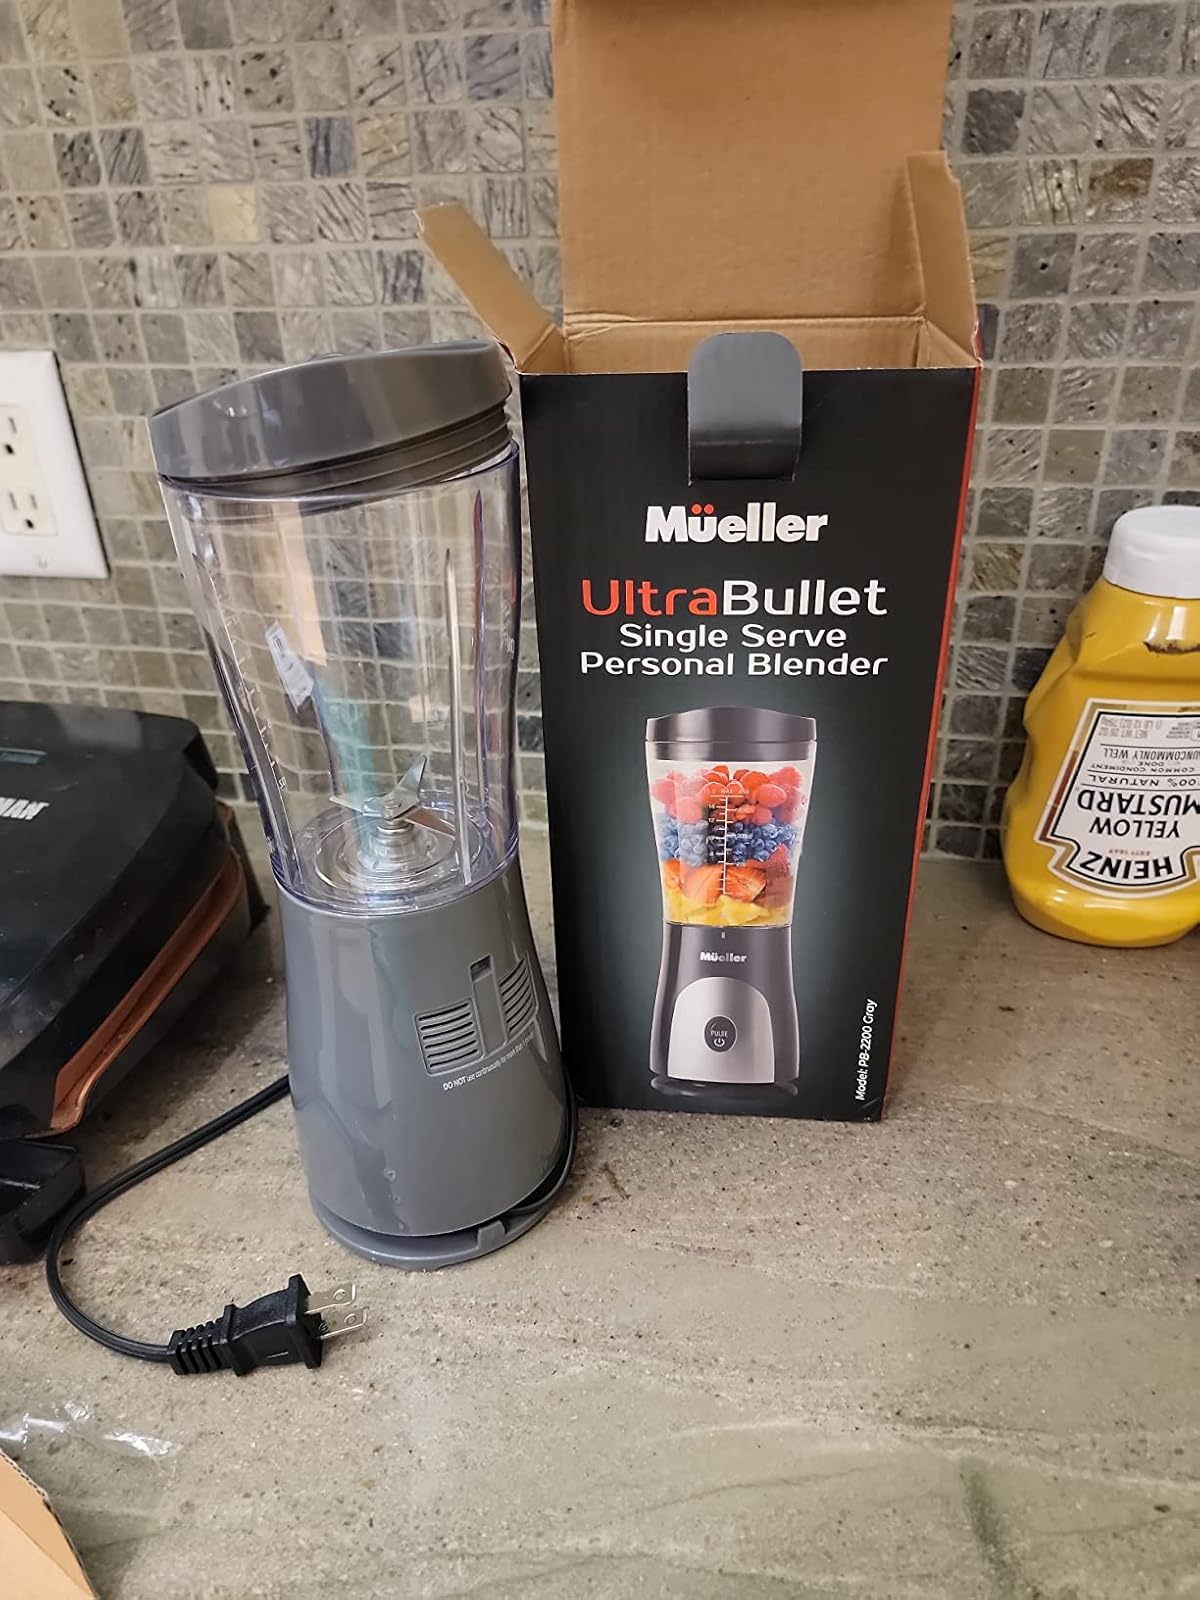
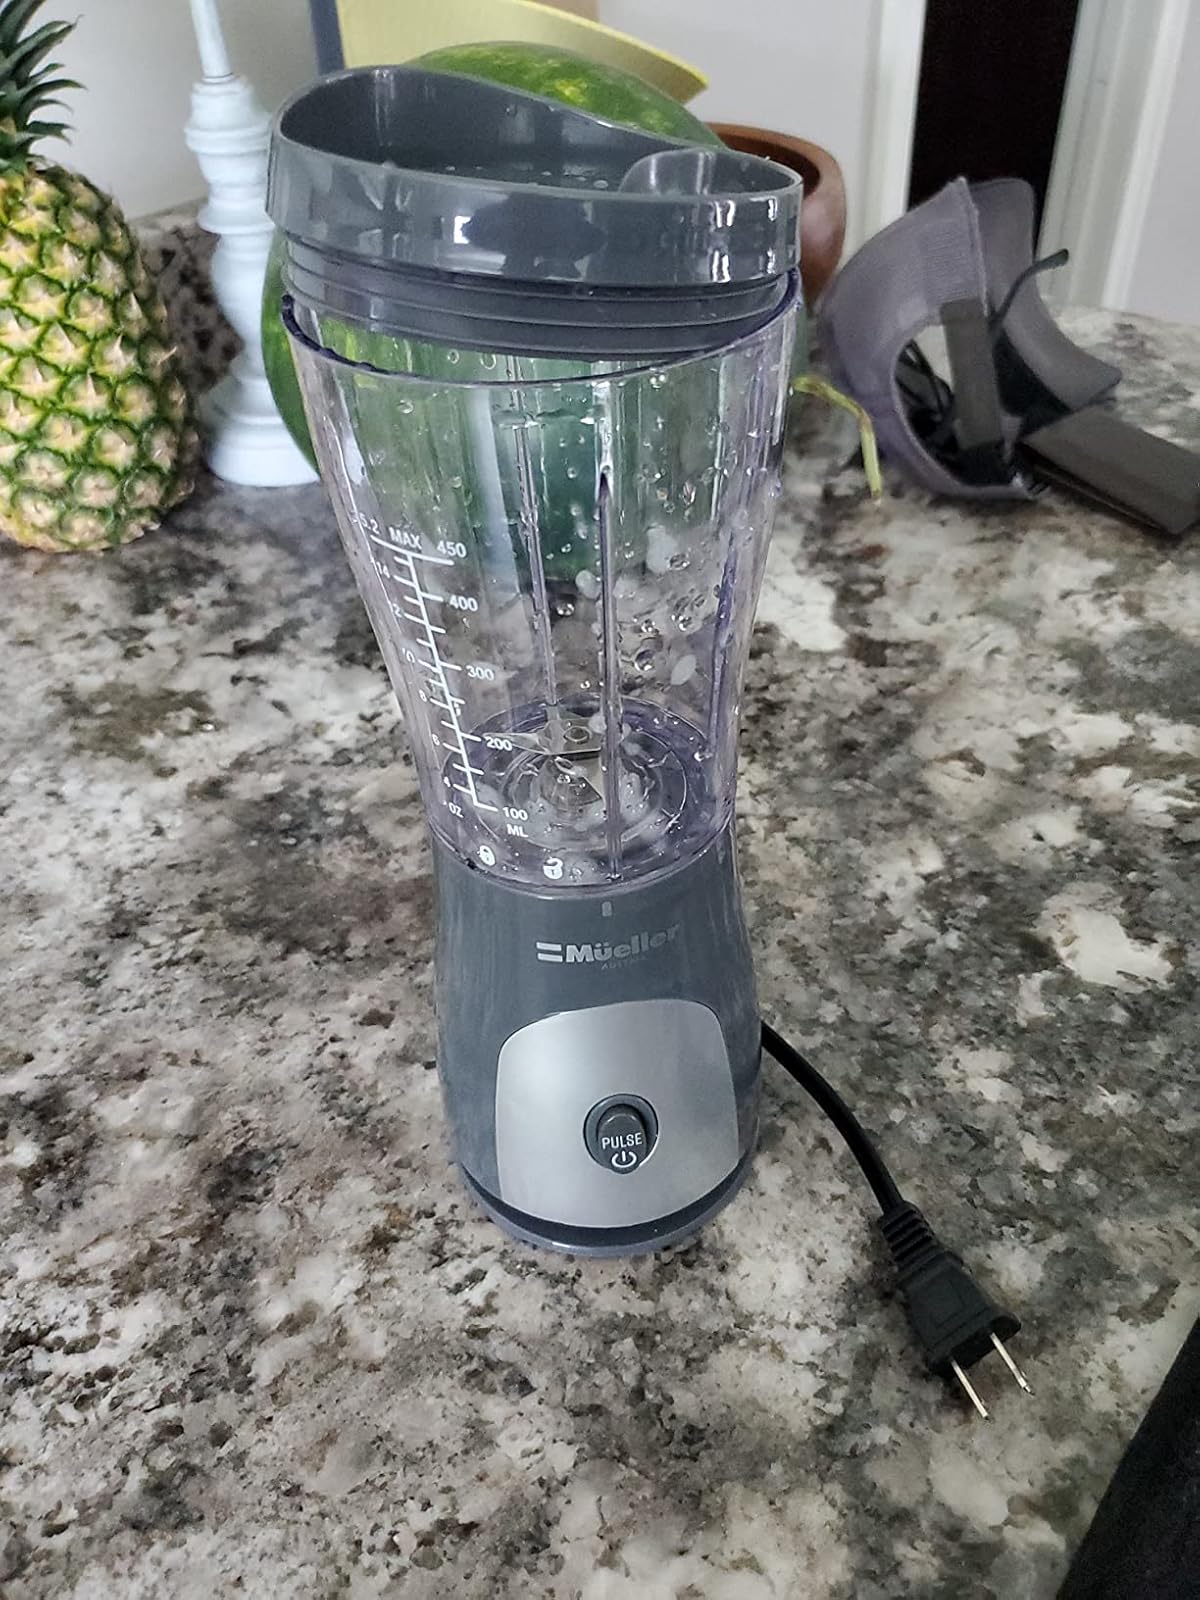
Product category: items_blender
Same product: yes